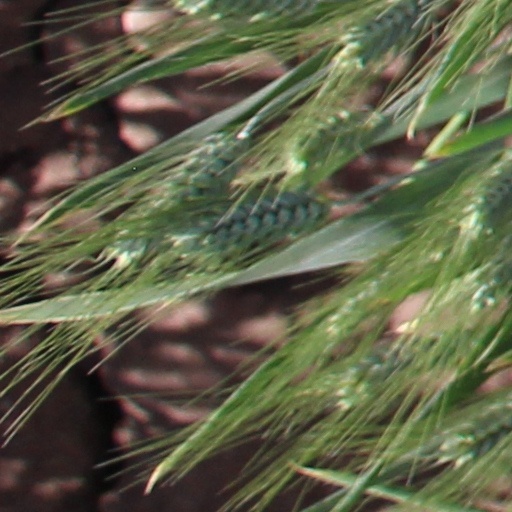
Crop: wheat